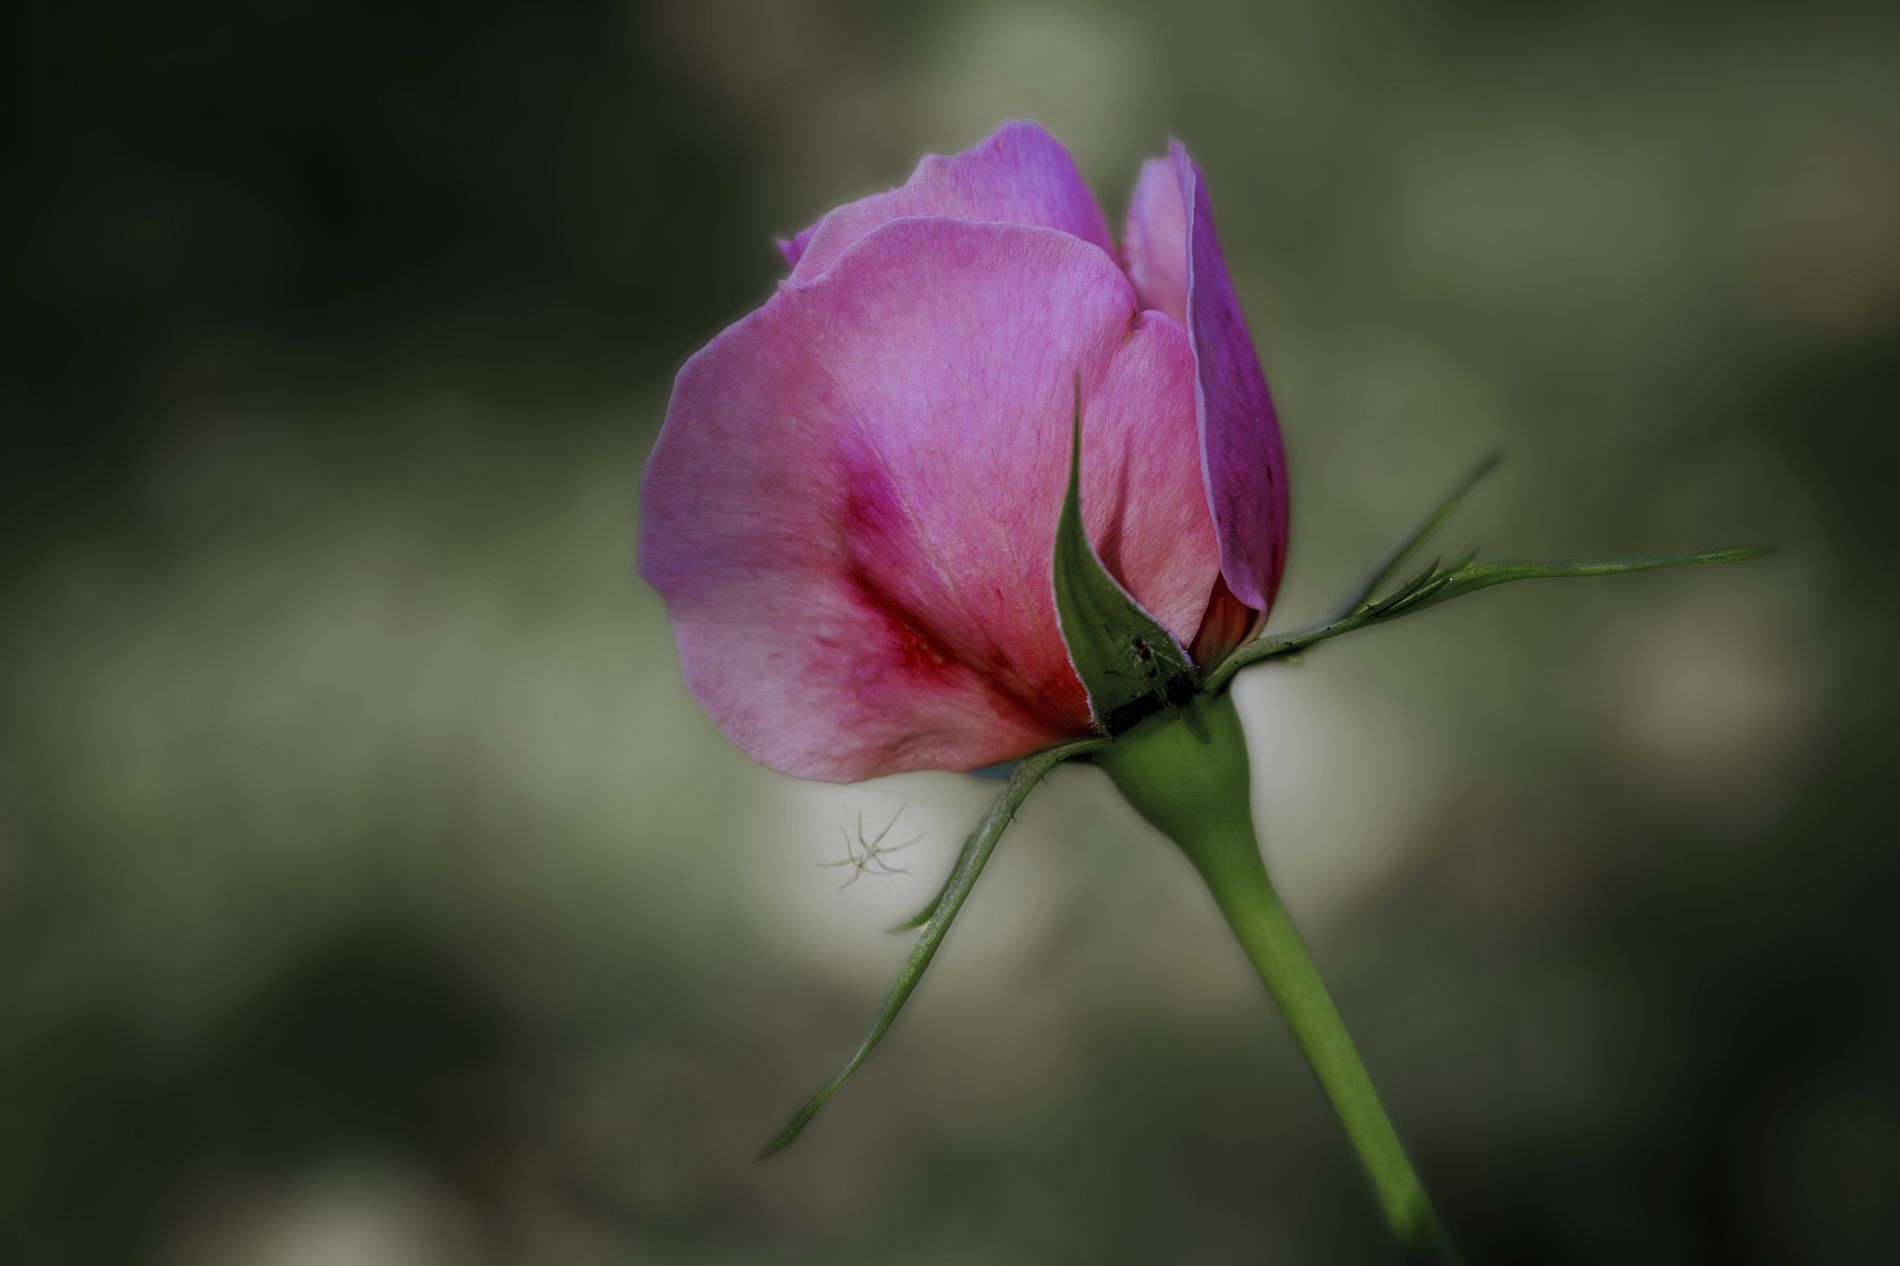
Pink Flower Portrait
The image features a pink Flower. Something is hanging from the petals, likely a small spider with many legs. The background is blurred in greens and browns.
A close-up shot captures the beauty of a rose. The blurred background keeps the focus entirely on the elegant form of the flower, evoking a sense of anticipation and delicate beauty.
Labels: Flower, Geranium, Plant, Petal, Rose, Bud, Sprout, Bug, Spider, Blur Background
Camera: Canon Canon EOS 5D Mark III
Lens: EF100mm f/2.8 Macro USM, Canon EF 100mm f/2.8 Macro USM
Aperture: F6.3
Exposure: 1/320 sec
ISO: 1250
Focal length: 100.0 mm